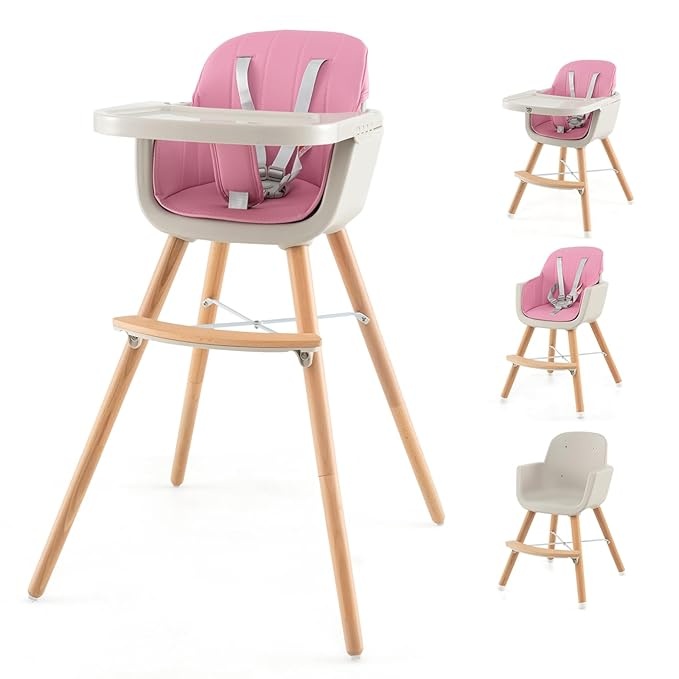
HONEY JOY High Chair, 3-in-1 Eat & Grow Wooden Highchair/Booster Seat/Toddler Chair with Removable Tray, 5-Point Harness, PU Cushion and Footrest for Baby, High Chair for Babies and Toddlers(Pink)
About This 【3-In-1 Convertible High Chair】: To adapt to the fast bone growth of babies, this 3-in-1 convertible high chair can be used as baby feeding high chairs, toddler booster seats and dining chair, fully meeting the needs of babies at different stages from 6-36 months 【3 Adjustable Tray Positions & Adjustable Legs】: The food tray can be adjusted in 3 positions and this baby high chair can be fully detached to facilitate the cleaning and make it more functional. And the legs can be detached to fits kids in different ages. 【5-Point Seat Belt & Stable Pyramid Structure】: Equipped with the 5-point safety belt, this High Chair for Babies and Toddlers can secure baby without leaning forward and falling down. And the sturdy wood material in firm pyramid frame enhances its stability and avoids tipping over. 【Safe & Skin Friendly Material】: Made of food-grade PP and PE, this high chair is non-toxic and odorless, suitable for baby to use. And the PU cushion is comfortable and skin-friendly to seat and relax. Certificated with ASTM. 【Easy to Assemble & Maintain】: With detailed instruction and all needed accessories, you can easily complete the assembly of this high chair. And the PU cushion and PP food tray make the entire cleaning process simple and easy. Overview Brand : HONEY JOY Color : Pink Material : Wood Product Dimensions : 20.5"D x 21.5"W x 33"H Item Weight : 10.5 Pounds
Brand: HONEYJOY
Category: Furniture > Baby & Toddler Furniture > High Chairs & Booster Seats > Convertible High Chairs